Baizhuang station

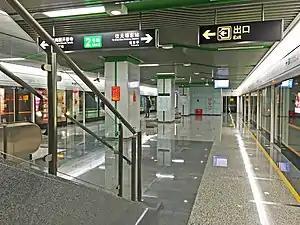
Platform

Baizhuang Station, is a metro station of Line 2, Wuxi Metro. It started operations on 28 December 2014.